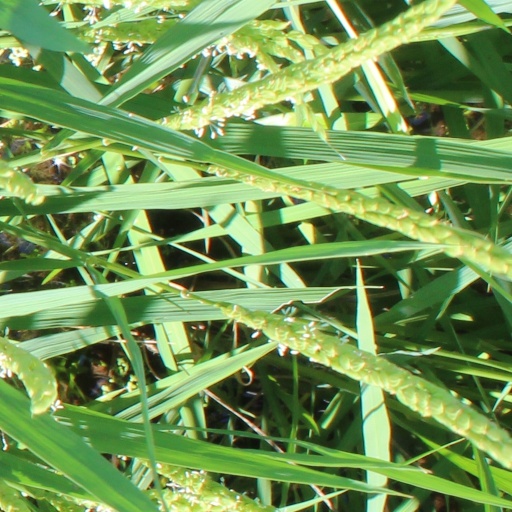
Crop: rice